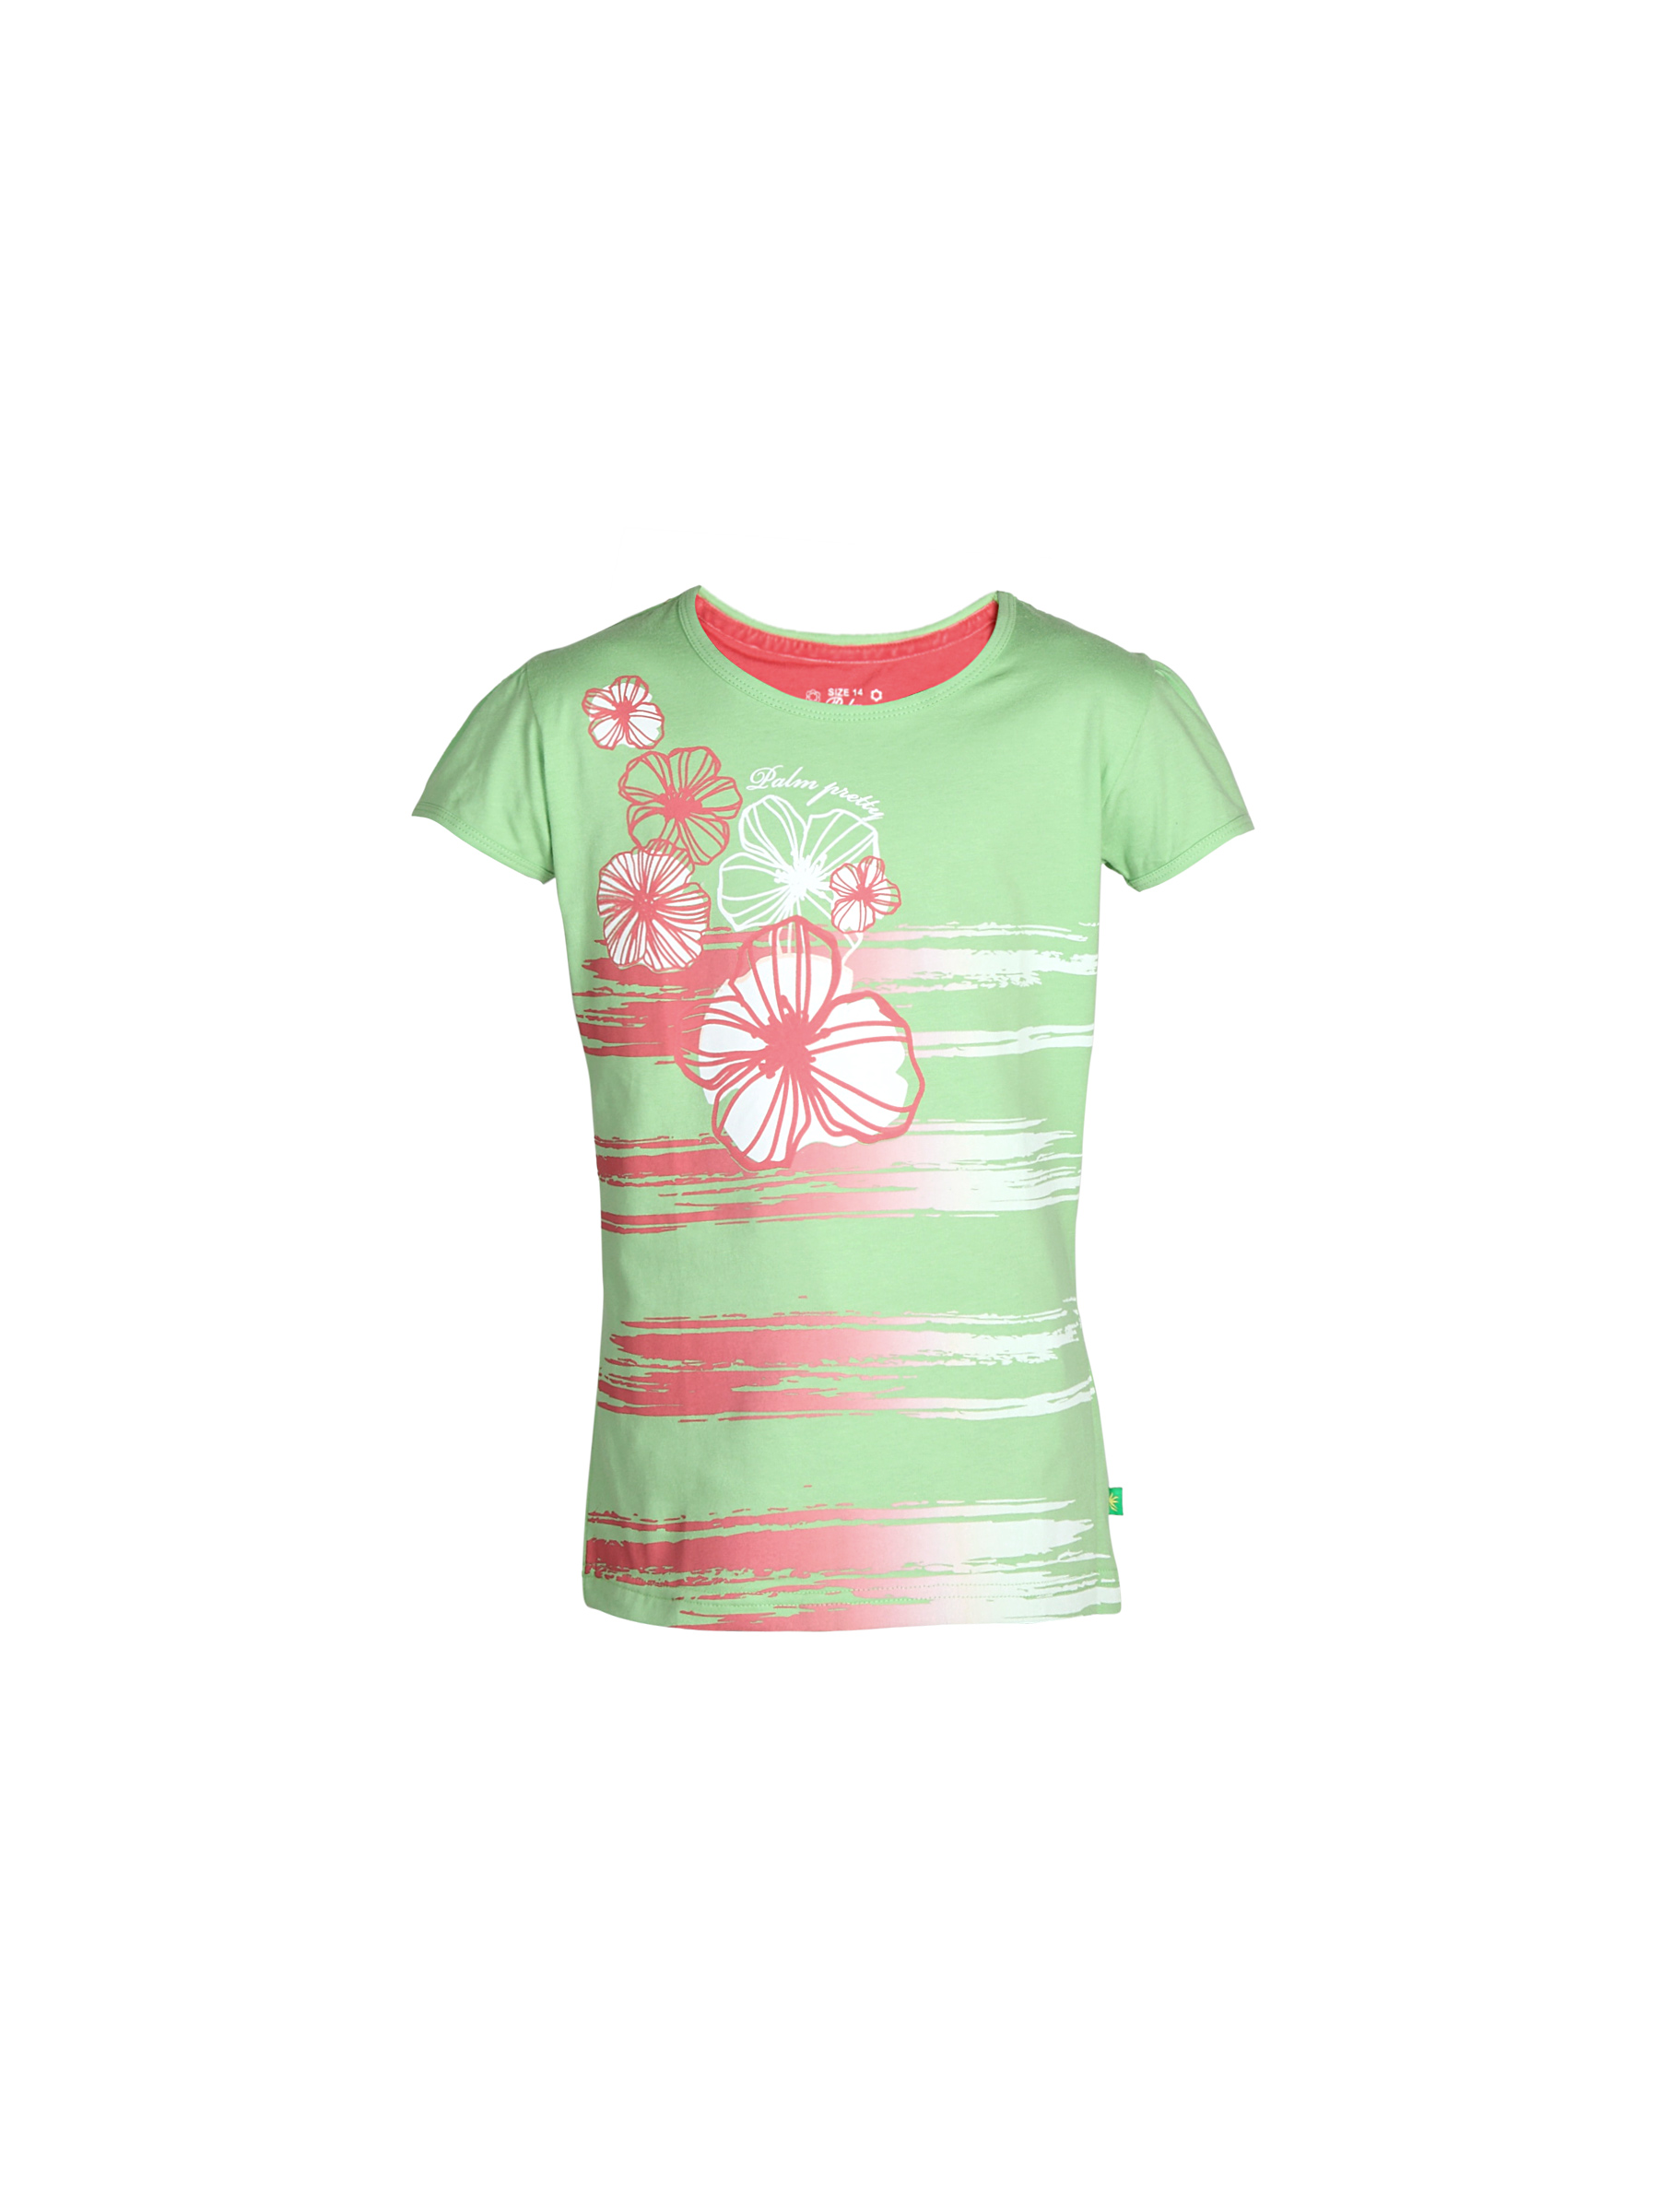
Gini and Jony Girls Printed Green Top
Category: Apparel / Topwear / Tops
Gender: Girls
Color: Green
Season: Summer 2012
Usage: Casual